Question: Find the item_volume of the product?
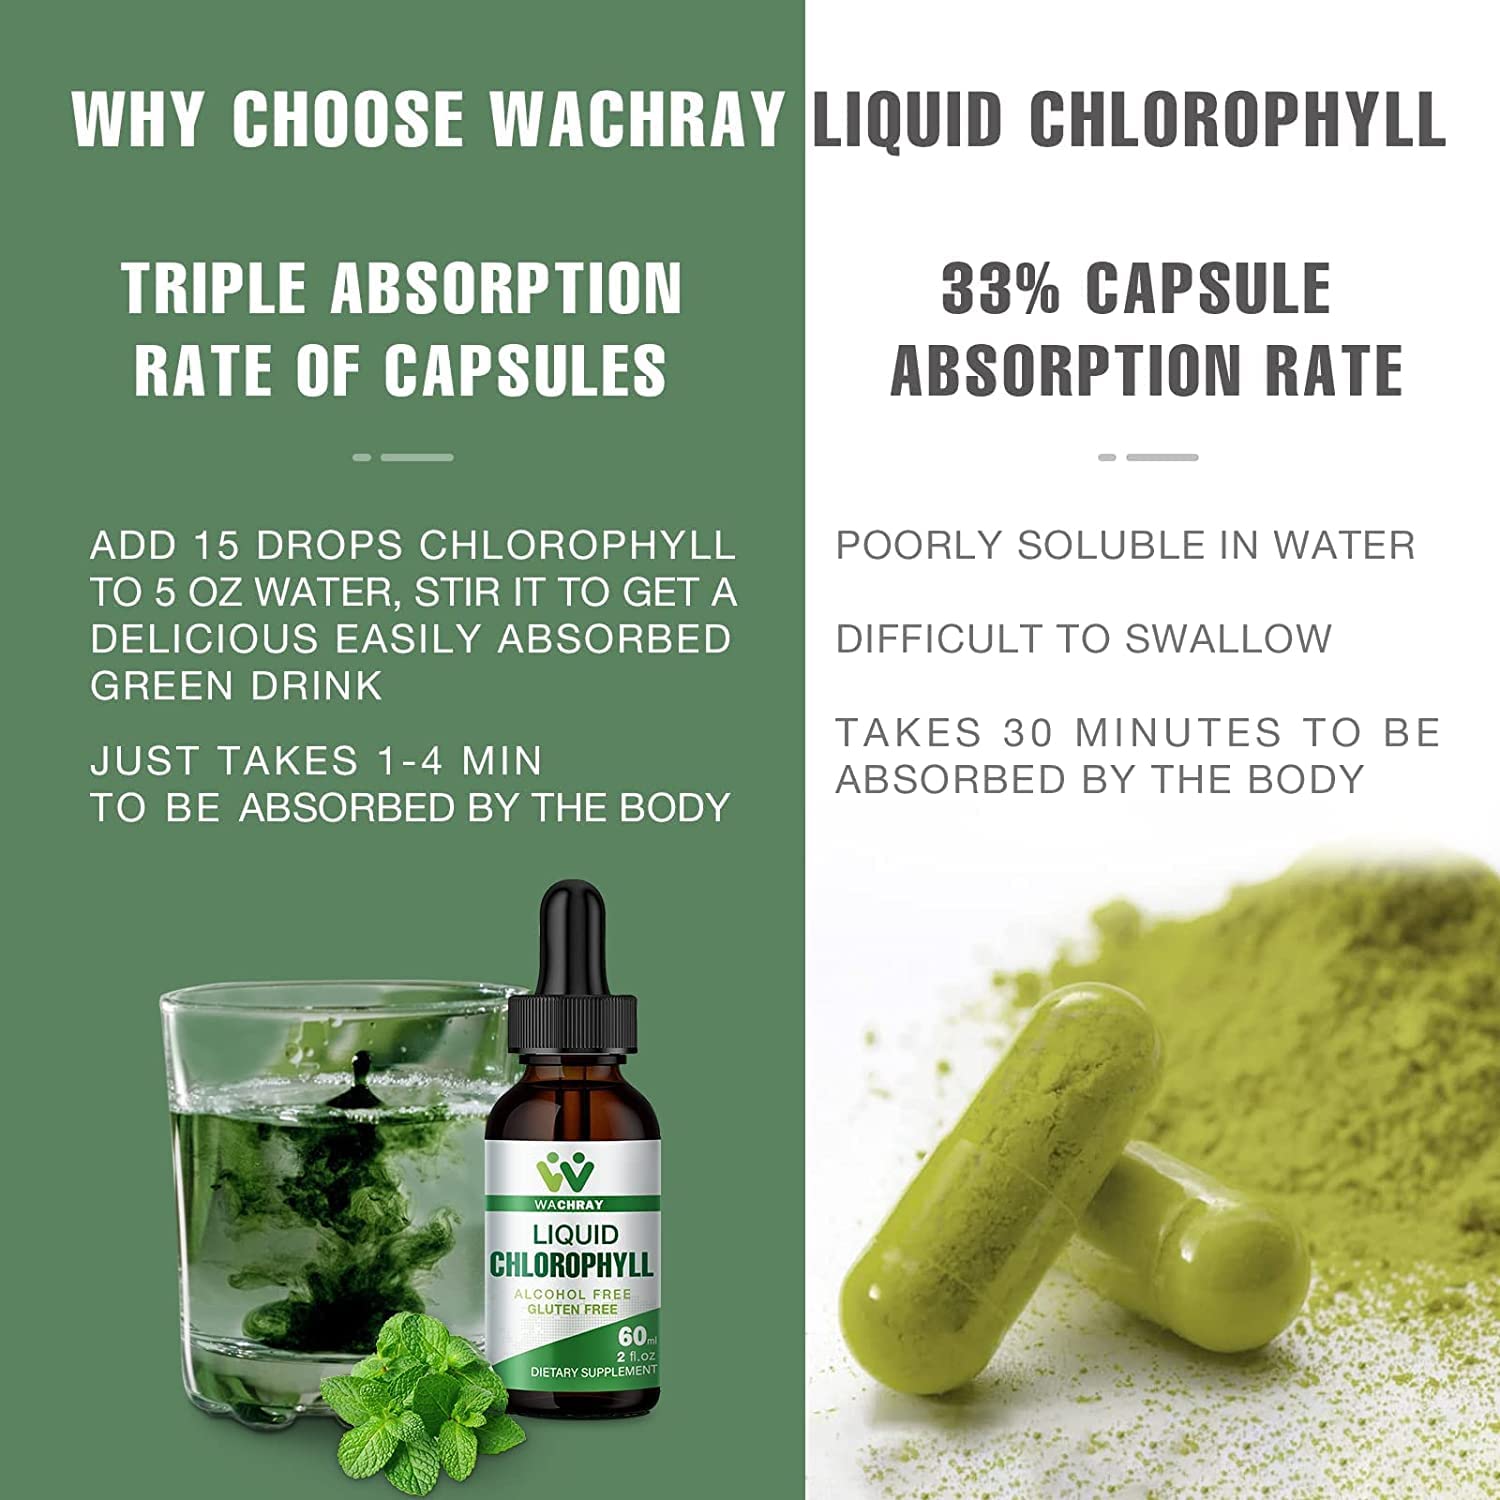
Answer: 2.0 fluid ounce